Cymbiola perplicata

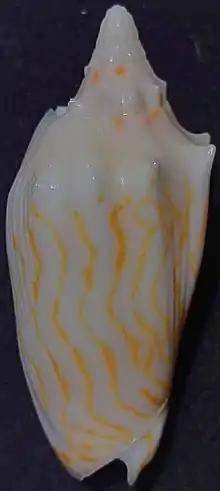

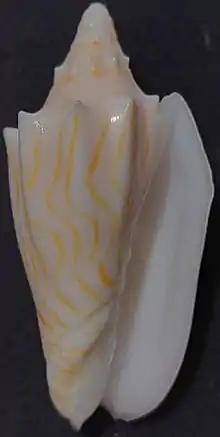

Cymbiola perplicata is a species of sea snail, a marine gastropod mollusk in the family Volutidae, the volutes.